Christopher Jargocki

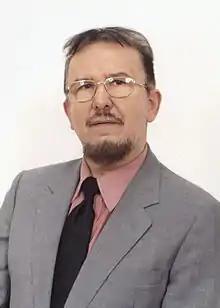
Jargocki in 2005

Christopher Jargocki (born Krzysztof Piotr Leopold Jargocki, , April 29, 1944 in Warsaw, Poland), also known by the pen name Christopher Jargodzki, is a Polish-born American physicist, author, and translator who is a Professor Emeritus of Physics at the University of Central Missouri, as well as the Director of the Center for Cooperative Phenomena. He held a previous academic appointment at Northeastern University in Boston.